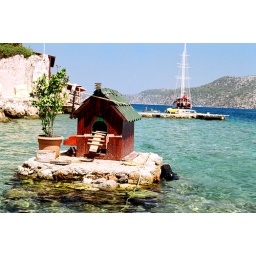
duck house in blue